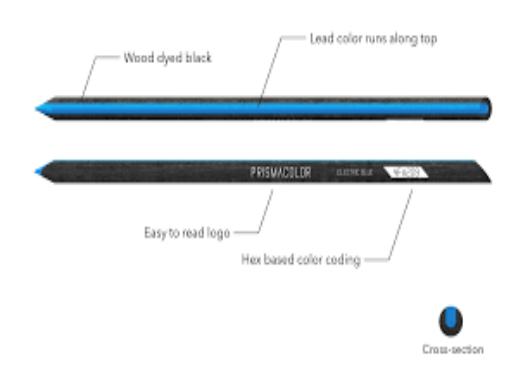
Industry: Necessities